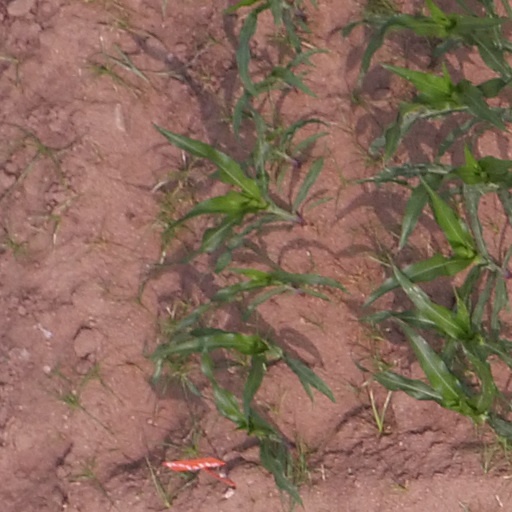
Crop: maize; corn